Church of St Theodore, Nesebar

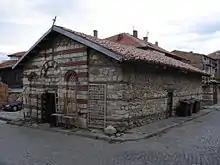

The Church of St Theodore in Nesebar, Bulgaria, was built in the 13th century, and the north and western façades survive from this era. The other walls and the roof were built later. It is a single nave church with a narthex and apse. The church is 8.70 m long and wide 4.15 m wide.